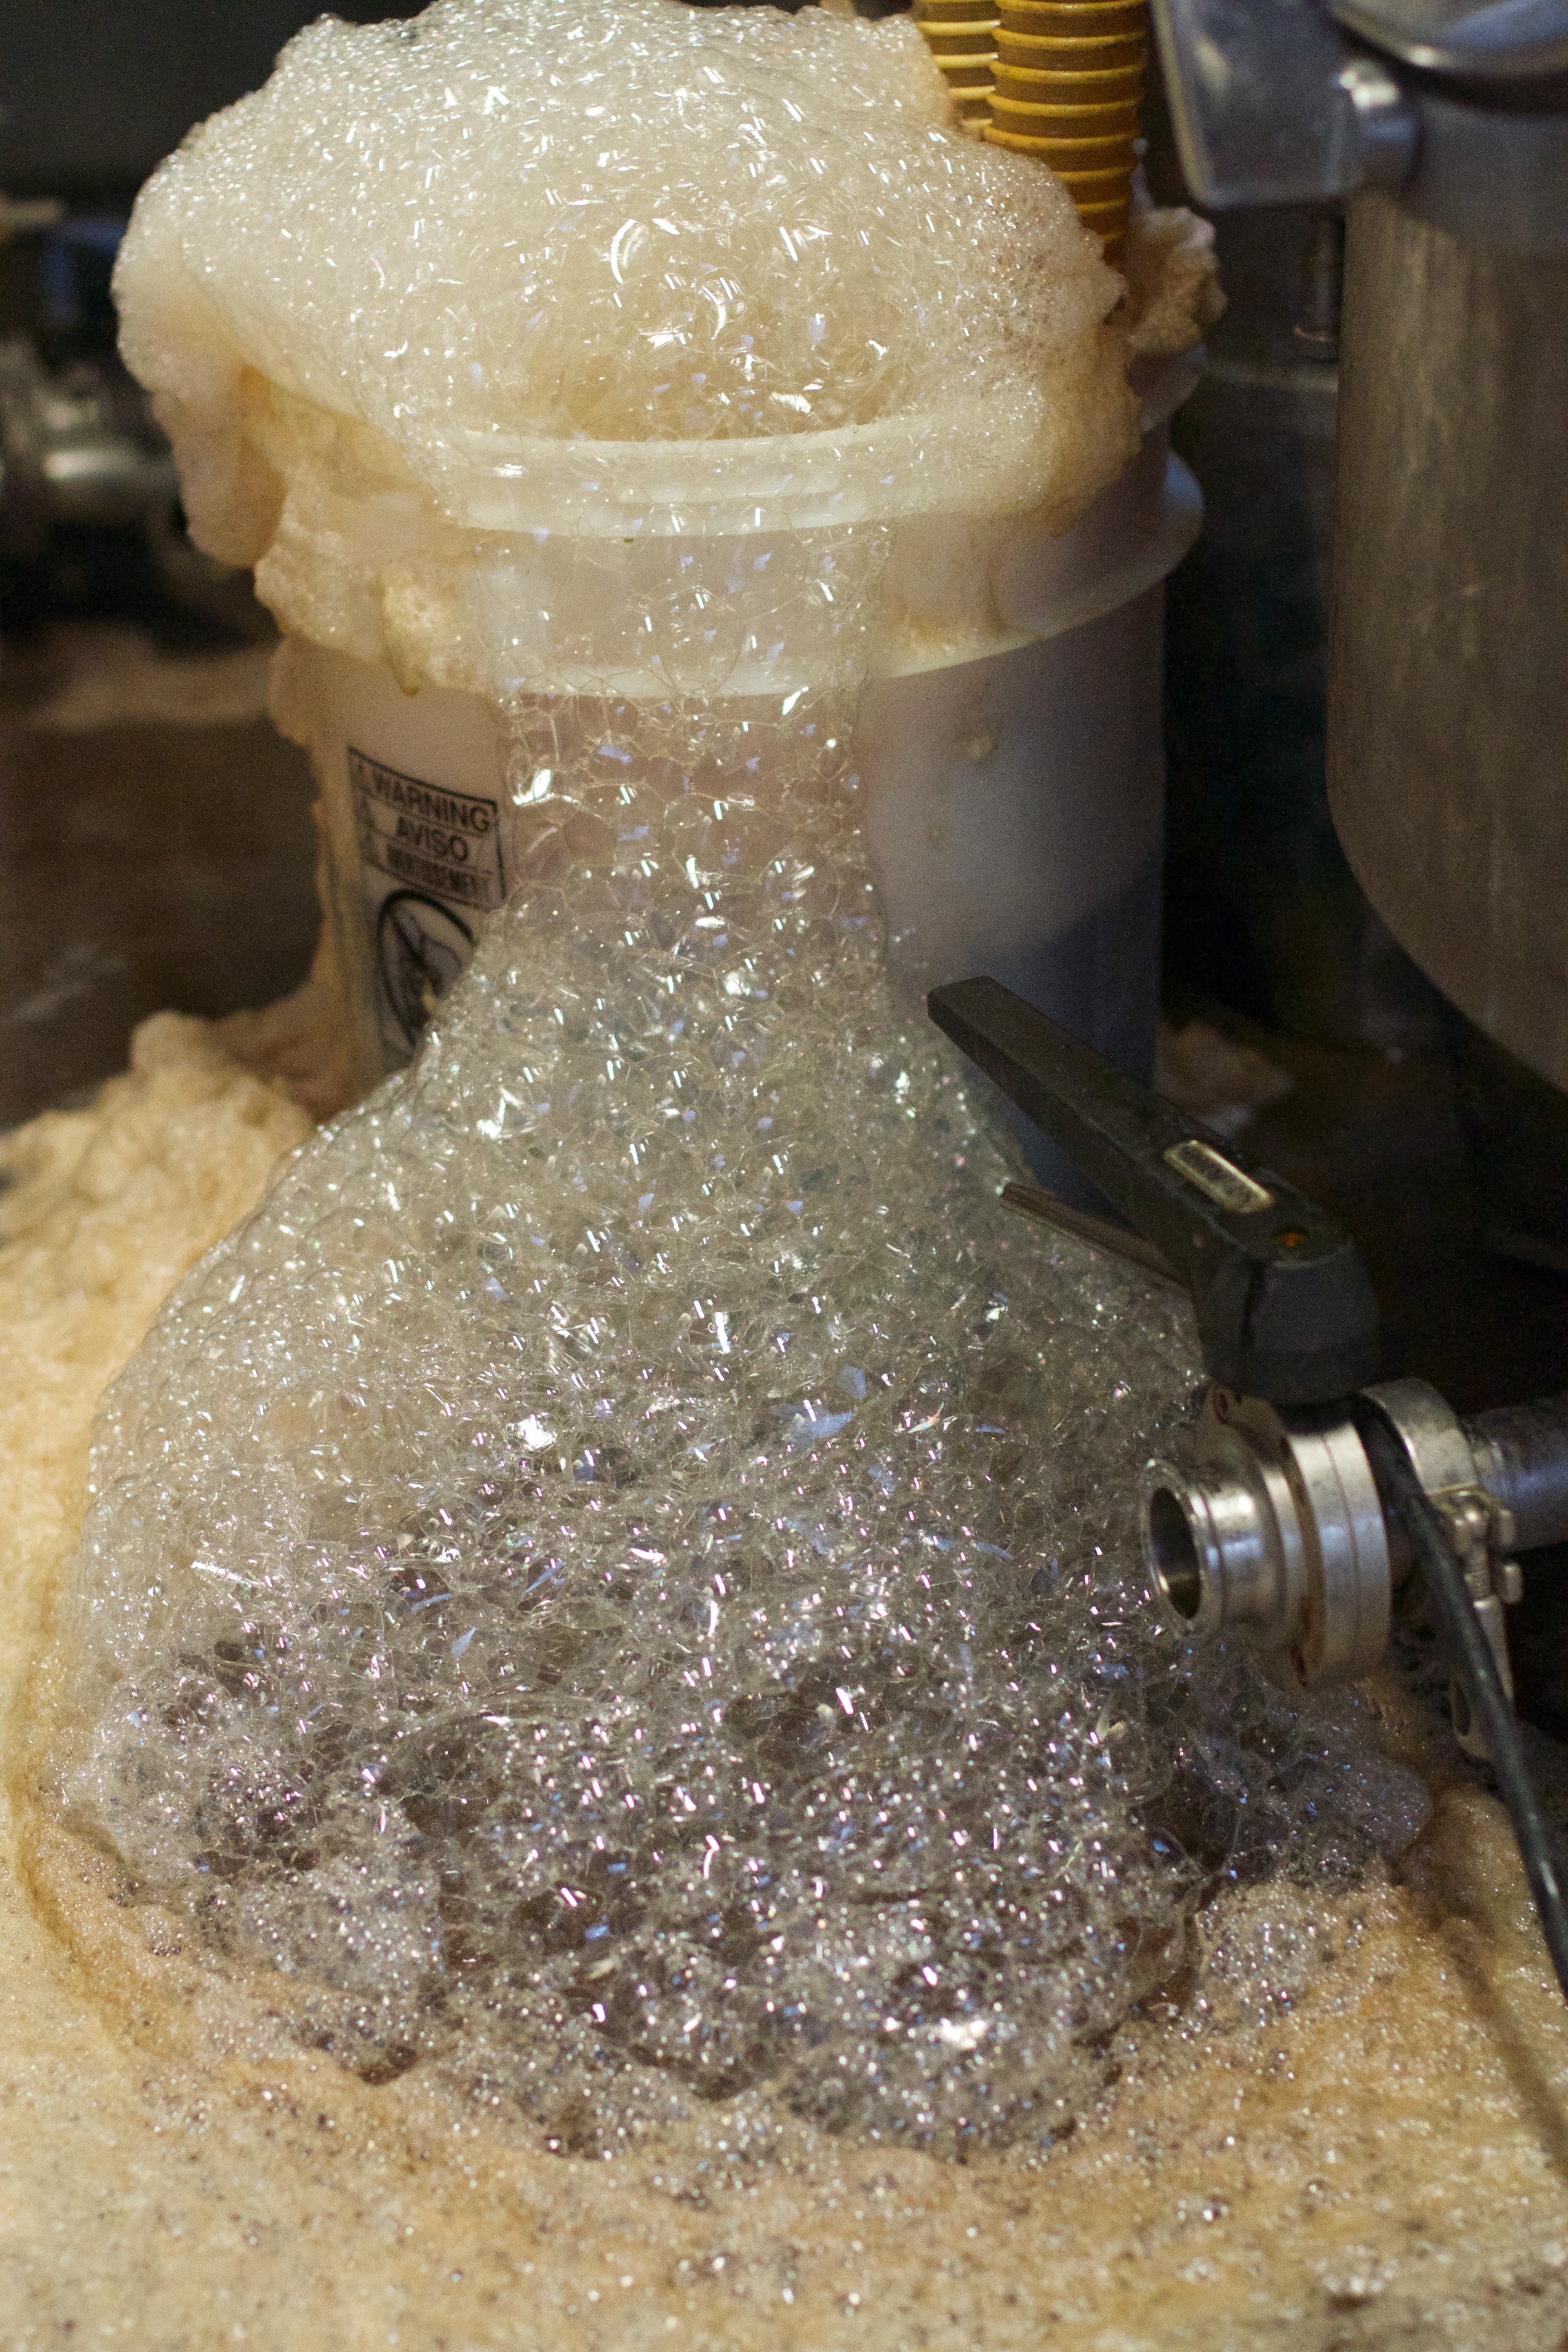
food, lighting, beer